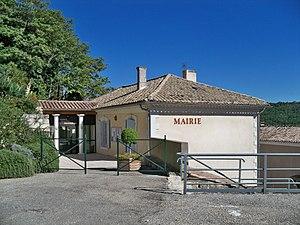
Mairie de Clansayes (26)
Clansayes est une commune française située dans le département de la Drôme en région Auvergne-Rhône-Alpes.